Almendra (Almendra album)

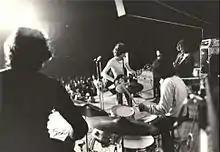
Almendra performing in 1970.

"Almendra", considered one of Argentina's first rock albums, is characterized by stylistic diversity; it fuses elements of contemporary pop music, jazz, tango and Argentine folk music. A major influence was the Beatles, particularly their 1967 album "Sgt. Pepper's Lonely Hearts Club Band". For instance, in "Muchacha (ojos de papel)", lyrics such as ""ojos de papel"" ("paper eyes") and ""pechos de miel"" ("honey breasts") are reminiscent of those in "Lucy in the Sky with Diamonds" ("newspaper taxis" and "marmalade skies"), and "Laura va" was inspired by "She's Leaving Home". Tango influences may be heard in "Plegaria para un niño dormido" and "A estos hombres tristes". Andrés Torrón of Uruguayan newspaper "El Observador" noted a similarity between "Almendra" and Pink Floyd's 1967 album, "The Piper at the Gates of Dawn"; feeling that "although reminiscences of Syd Barret can be found in the melodies and prose of the Spinetta of those years, there were already a number of personal traits that would make him one of the most influential rock musicians on this side of the world." Music journalist Diego Fischerman described the album as a "heterogeneous world, where, like the Beatles, each song was a surprise and where the best traditions of rock (pursuit, nonconformity, curiosity, eagerness to conquer new musical territories) came together with a Buenos Aires of conflicting cosmopolitanism." According to Carlos Polimeni of newspaper "Página/12", "In Almendra's first record are the Beatles, Cortázar, the French May, free jazz, the experimentation of the Di Tella, the avant-garde tango, the folklore of projection, the French "Nouvelle Vague", Borges, and the new trends in national plastic arts, among other influences, but none markedly mentioned or honored axiomatically."